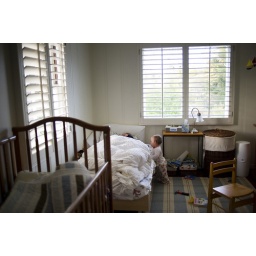
Carter in his big boy bed